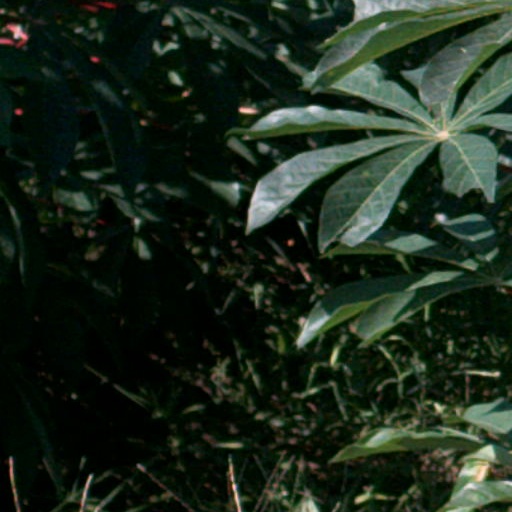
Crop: cassava